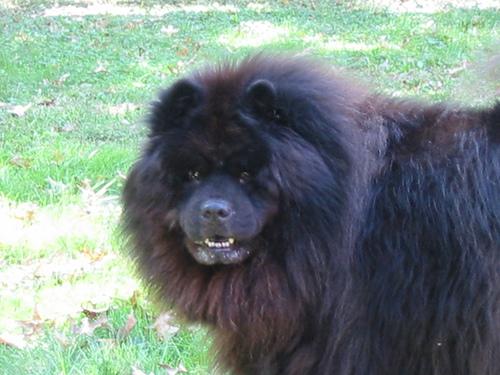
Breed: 329-n000119-chow